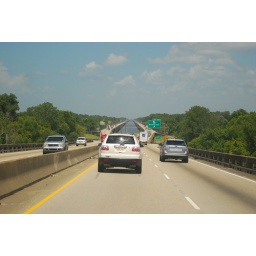
loooooong road over lots of water